William Posey Silva

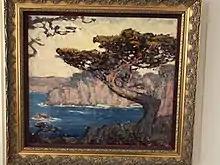
Award-winning palette knife painting of Point Lobos near Carmel, CA by William Posey Silva

In 1911 Silva purchased property in Carmel-by-the-Sea, California, and established a summer studio; a year later he and his family occupied a home there on Carmelo Street. He established the Carmelita Art Gallery. Although he did not exhibit in 1915 at San Francisco's Panama–Pacific International Exposition, he did win silver medals at the Panama–California Exposition in San Diego. His paintings were frequently seen on the Pacific, especially in southern California, with group and solo exhibits between 1914 and the 1930s at the Los Angeles Museum, Blanchard Gallery, Friday Morning Club of Los Angeles, Kanst Gallery, Ebell Club of Los Angeles, Cannell & Chaffin Galleries, and Pasadena Art Institute. He was an exhibiting member of the Carmel Arts & Crafts Club from 1913 to 1923 and habitually exhibited at the Carmel Art Association between 1939 and 1947. He and his wife were socially active in Carmel where he helped paint sets for the Forest Theatre, served on the Fire Commission, took legal action to preserve the town's old-growth trees, joined the Carmel Pistol Club, became a vocal proponent of Prohibition, and attempted to ban the local chapter of the John Reed Club.